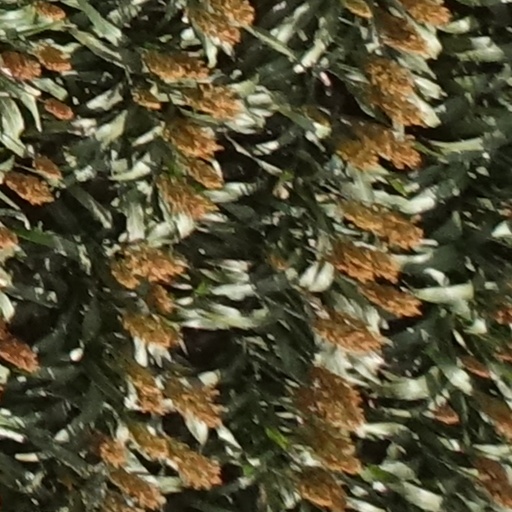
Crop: sorghum